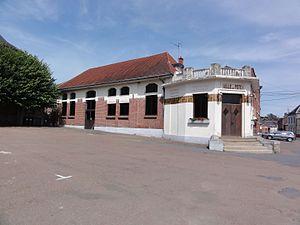
Gommegnies (Nord, Fr) salle des fêtes
Gommegnies est une commune française située dans le département du Nord, en région Hauts-de-France.